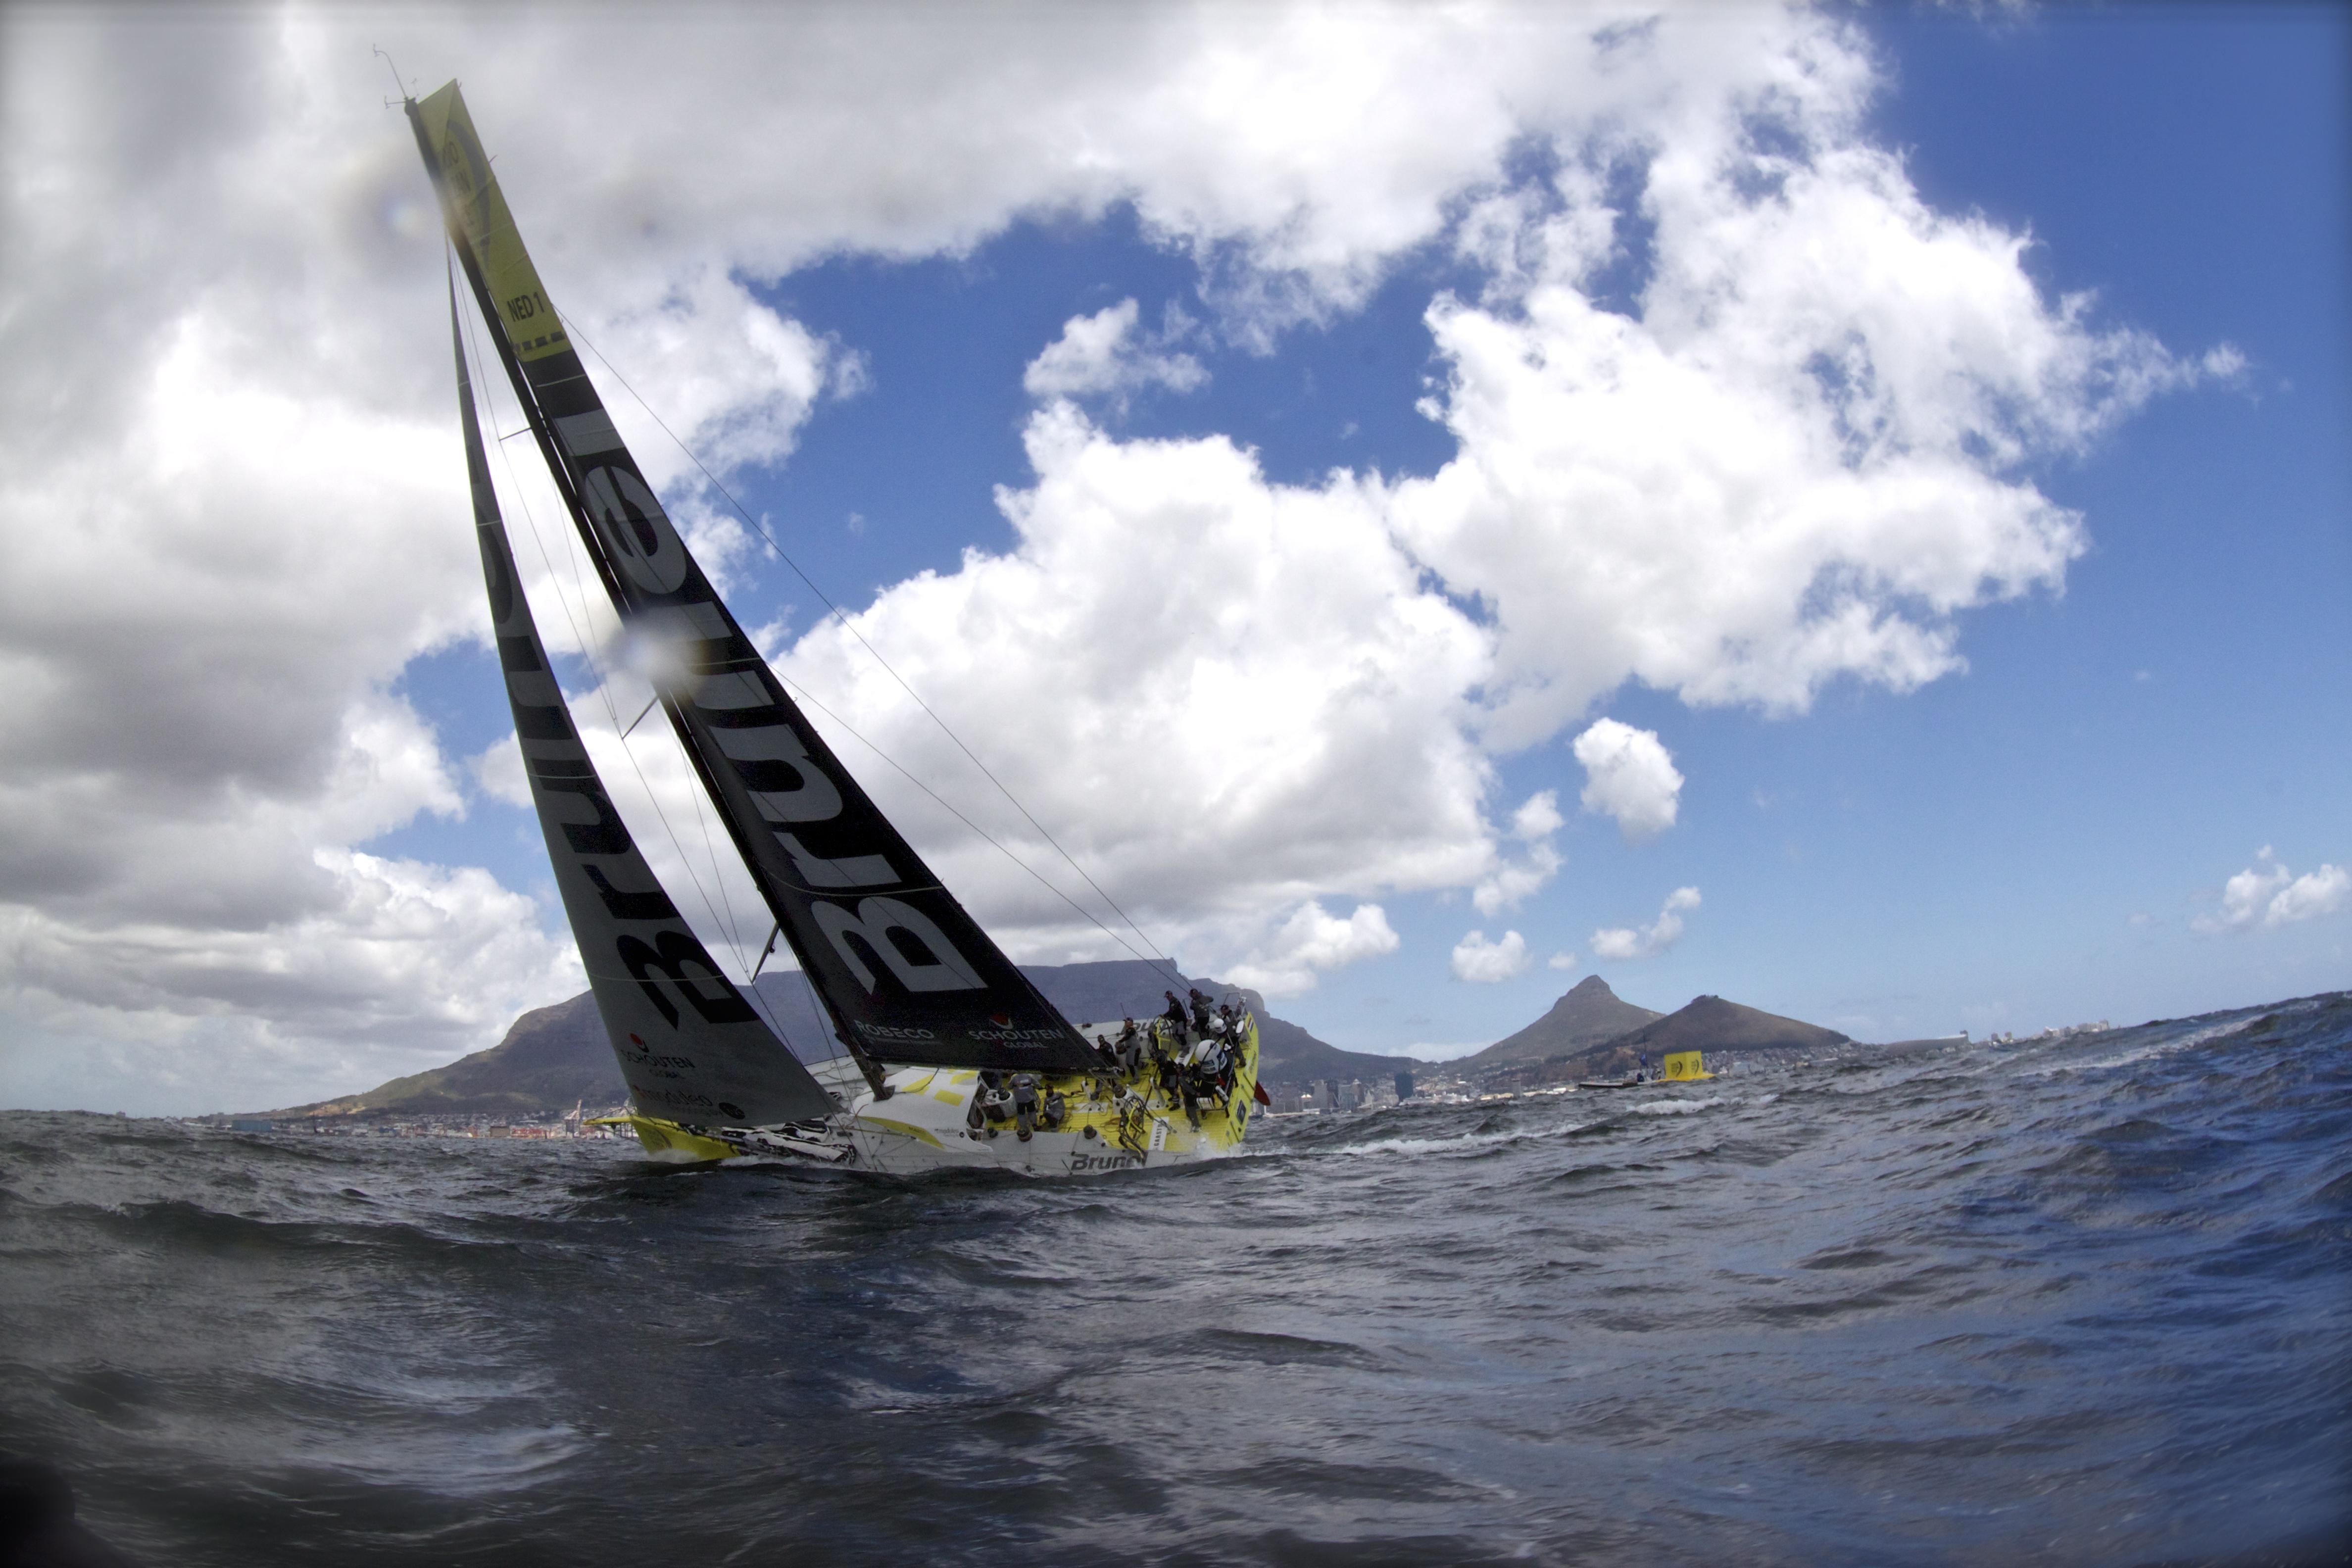
sea, boat, wave, wind, vehicle, sailing, storm, sailboat, sports, boating, windsurfing, sail, volvo, watercraft, regatta, sailing ship, cape town, yacht racing, windsports, wind wave, dinghy sailing, sailboat racing